Thomas Michael Holt

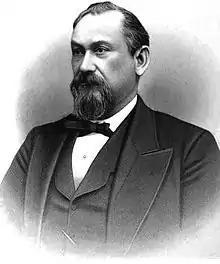

Thomas Michael Holt (July 15, 1831 – April 11, 1896) was an American industrialist who served as the 47th governor of North Carolina from 1891 to 1893. Formerly a North Carolina State Senator and Speaker of the House of the North Carolina General Assembly, Holt was instrumental in the founding of North Carolina State University, as well as in establishing several railroads within the state and the state's department of agriculture. Holt was also responsible for the technology behind the family's Holt Mills "Alamance Plaids", the first colored cotton goods produced in the South – a development that revolutionized the Southern textile industry.